Bird visual acuity rendering: 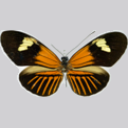
Butterfly visual acuity rendering: 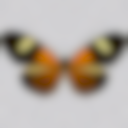
Species: melpomene
Subspecies: schunkei
Sex: male
View: dorsal
Hybrid status: subspecies synonym
Locality: Madre de Dios Rio Alto PER CU
Coordinates: -12.267, -70.933